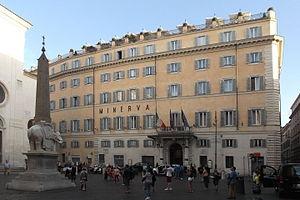
Le palais Fonseca a Pigna est un palais baroque situé sur la place de la Minerve, dans le rione Pigna de Rome. Depuis 1832, il abrite le Grand Hôtel de la Minerve.